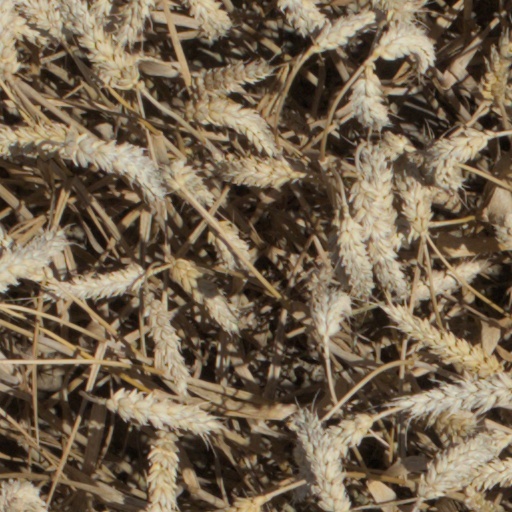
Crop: wheat